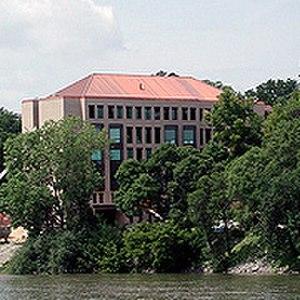
L'université Lawrence est une université privée américaine située à Appleton dans le Wisconsin.